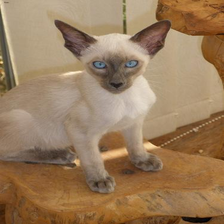
Species: cat
Breed: Siamese